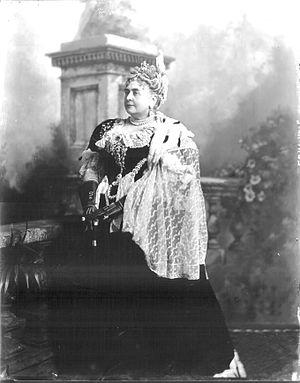
La princesse Mary Adelaide Wilhelmina Elizabeth de Cambridge, est une princesse britannique, duchesse de Teck à la suite de son mariage avec le duc François de Wurtemberg.